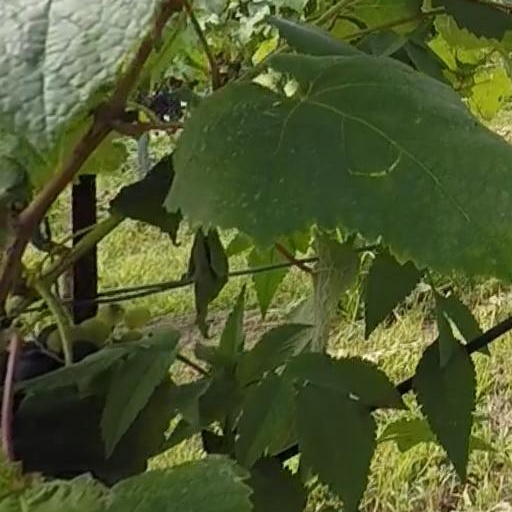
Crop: grape